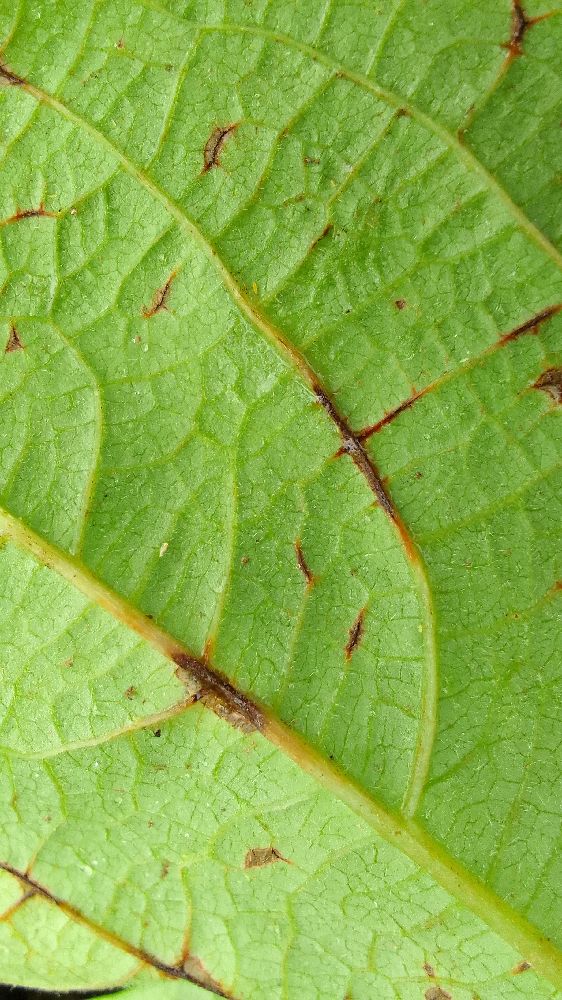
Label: anthracnose